Describe the emotion expressed in this image:  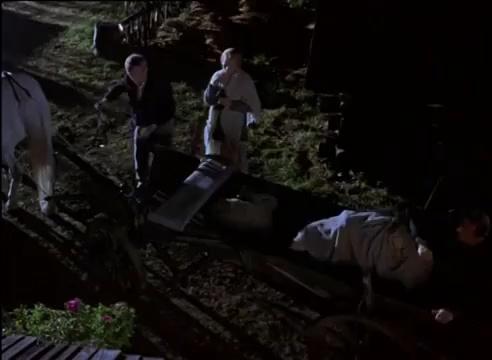
This person displays Suffering, valence and arousal with high intensity.